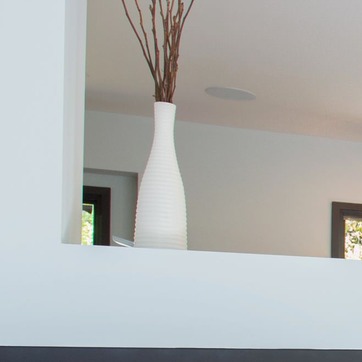
Material: ceramic